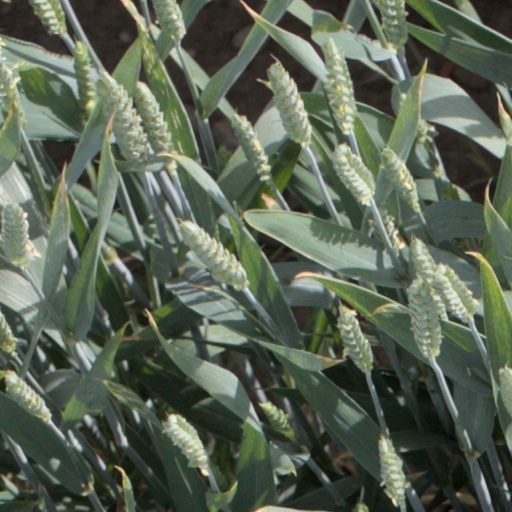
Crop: wheat